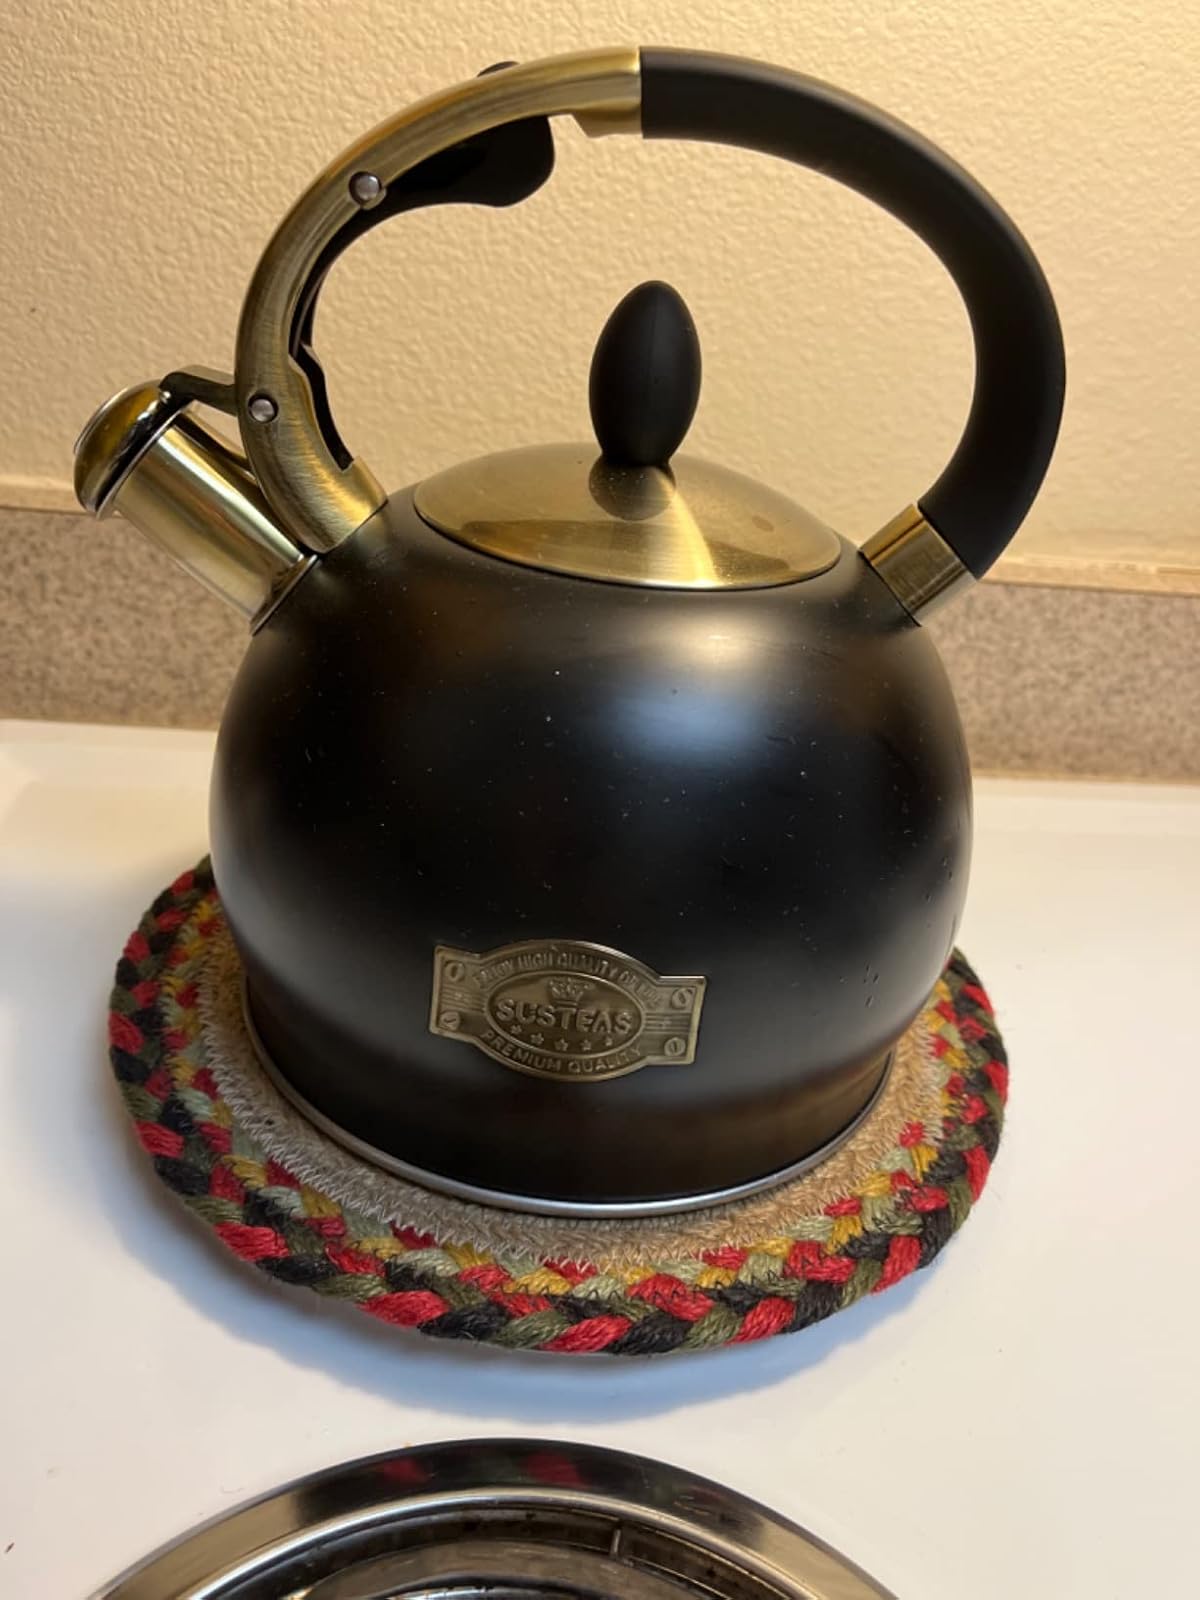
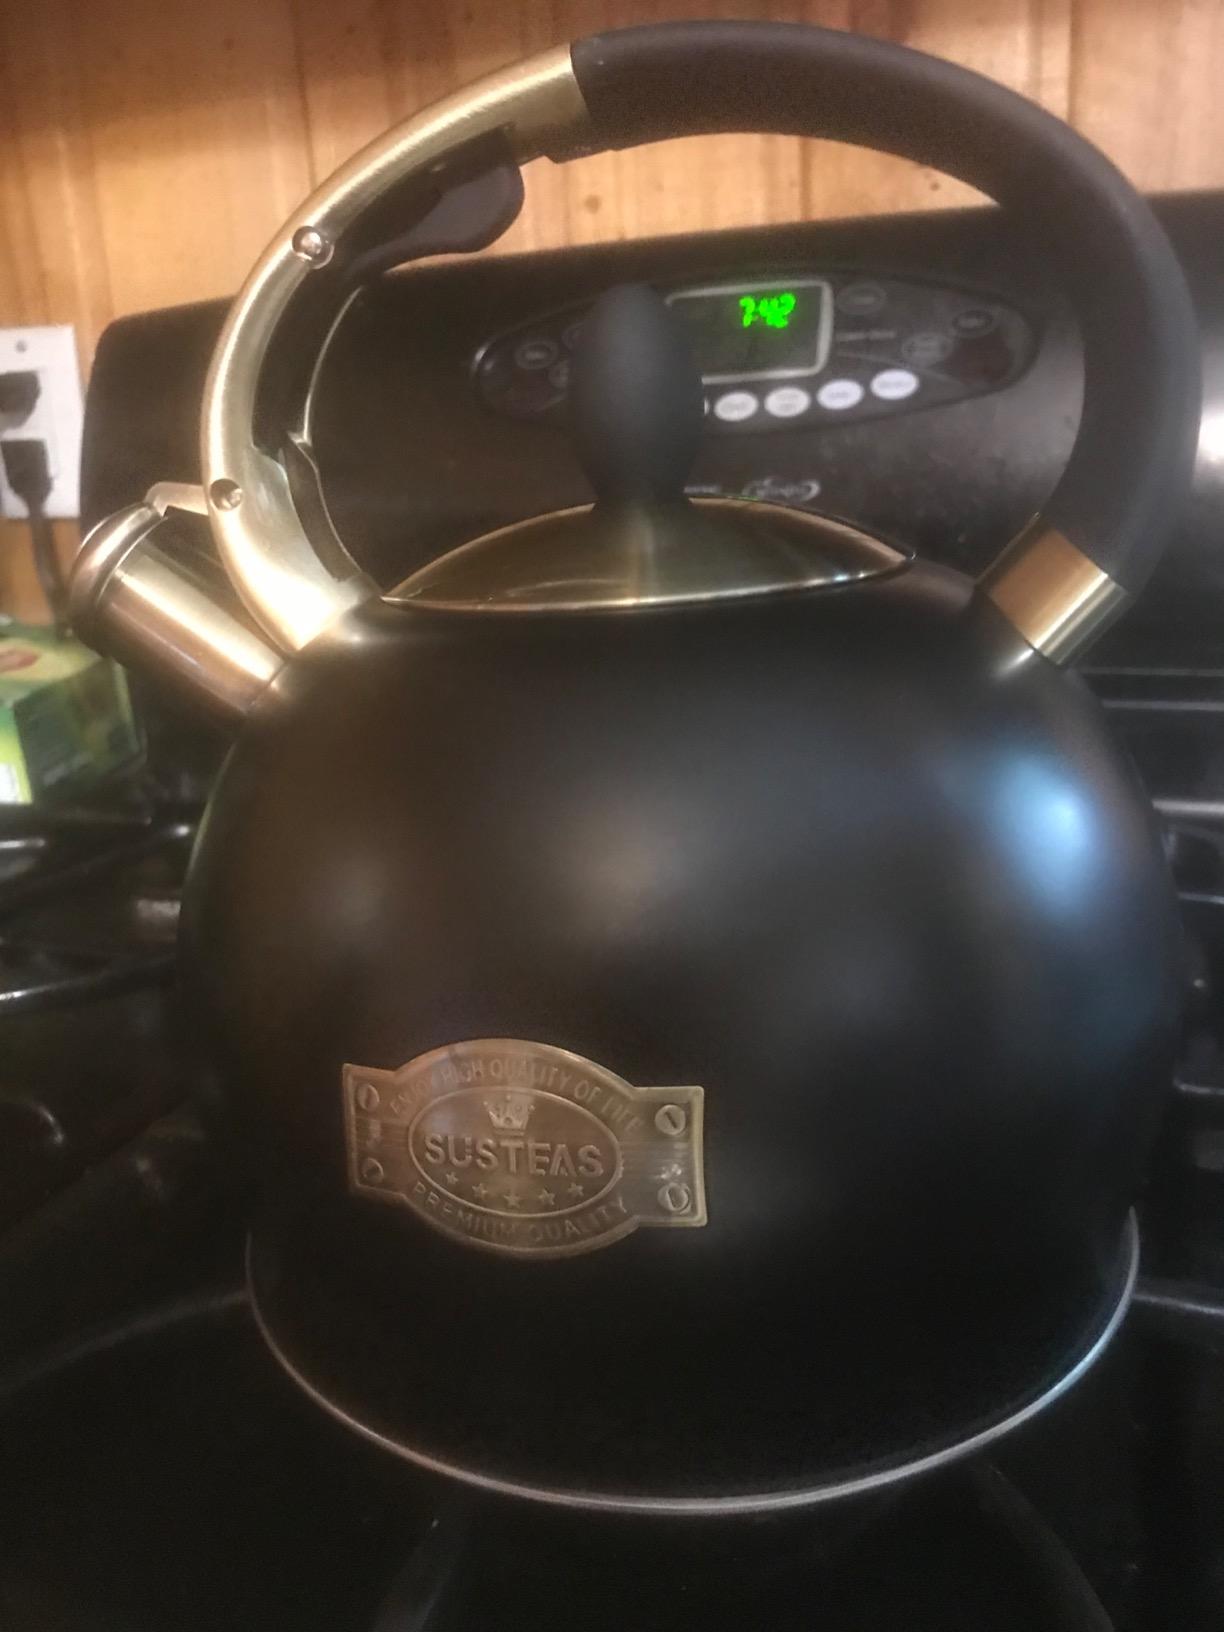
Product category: items_kettle
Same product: yes